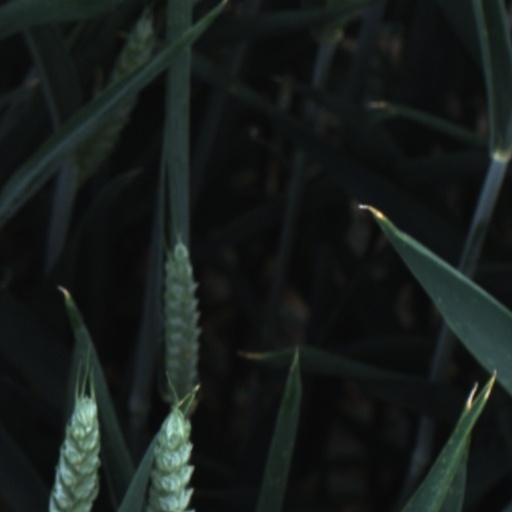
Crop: wheat